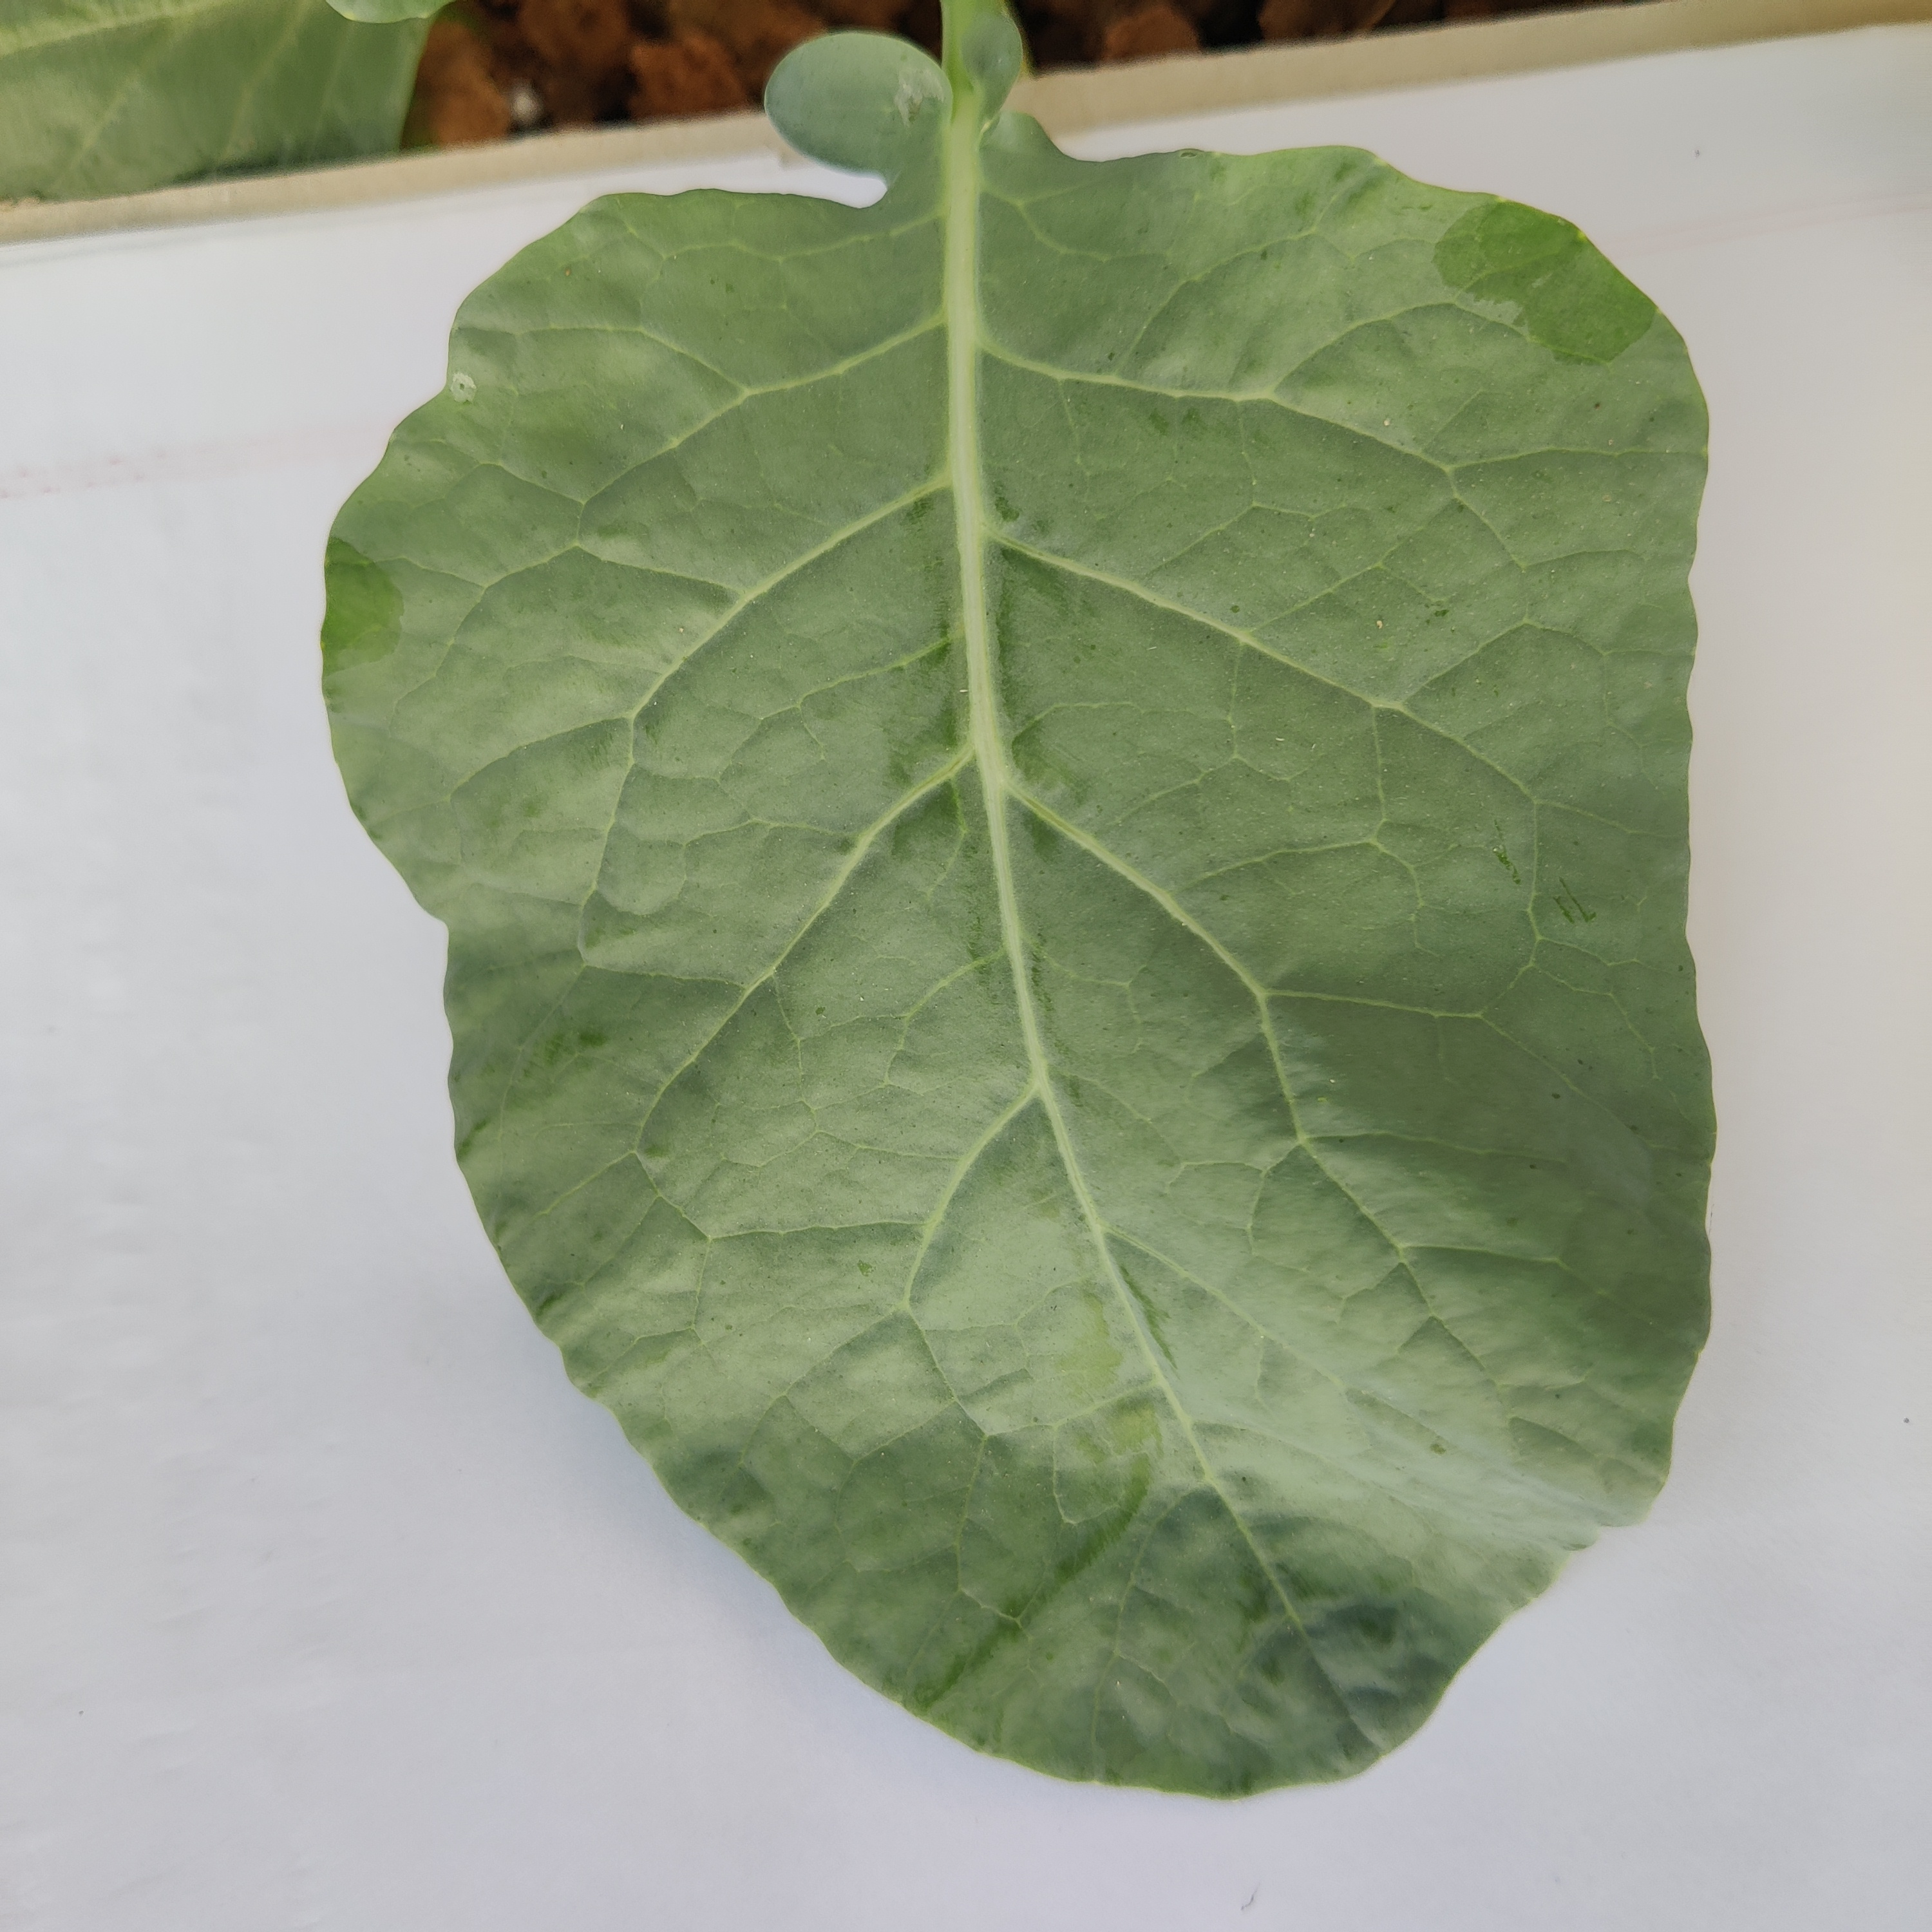
Label: Healthy